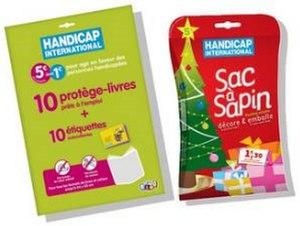
L'achat du Sac à Sapin ou du Kit Plio permet de soutenir les actions de Handicap International.
Handicap International est une ONG de solidarité internationale qui intervient dans une soixantaine de pays.